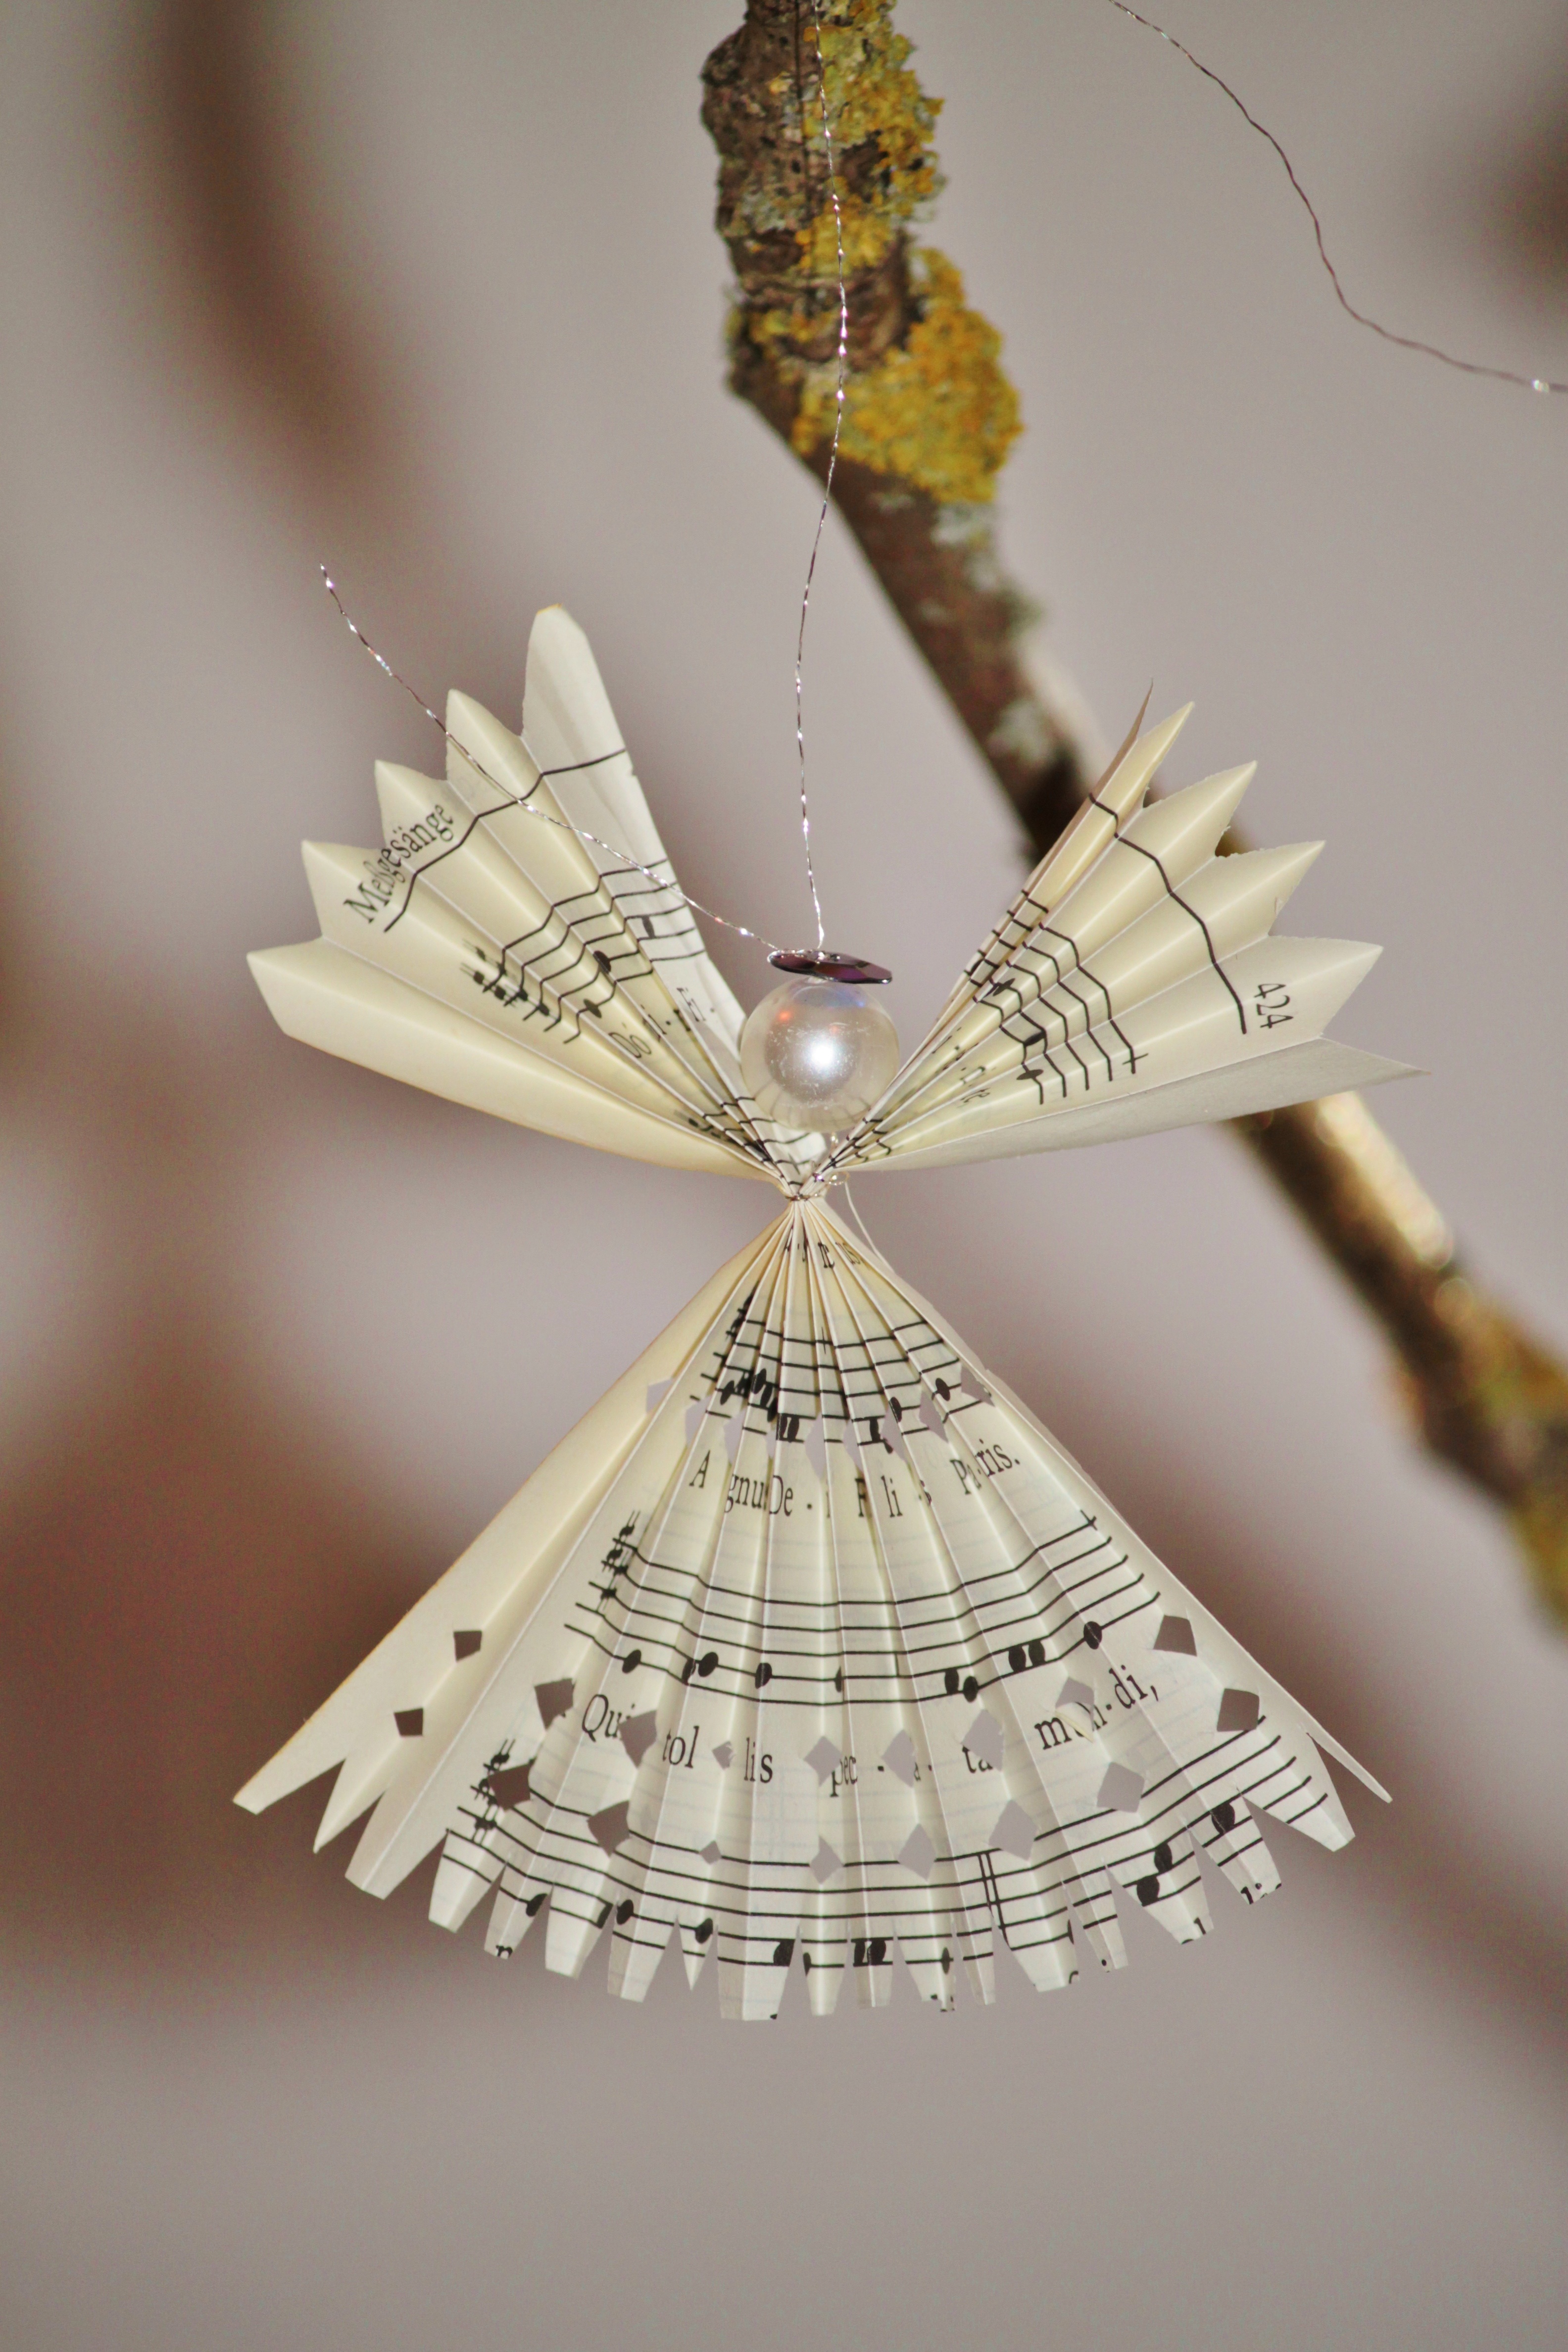
wing, decoration, christmas, homemade, wrinkle, necklace, advent, christmas time, jewellery, angel, art, fold, decorated, suspended, pearl, handicraft, decorate, trailers, christmas decorations, weihnachtsbaumschmuck, christmas ornaments, tree decorations, tinker, depend, cut out, note paper, fashion accessory